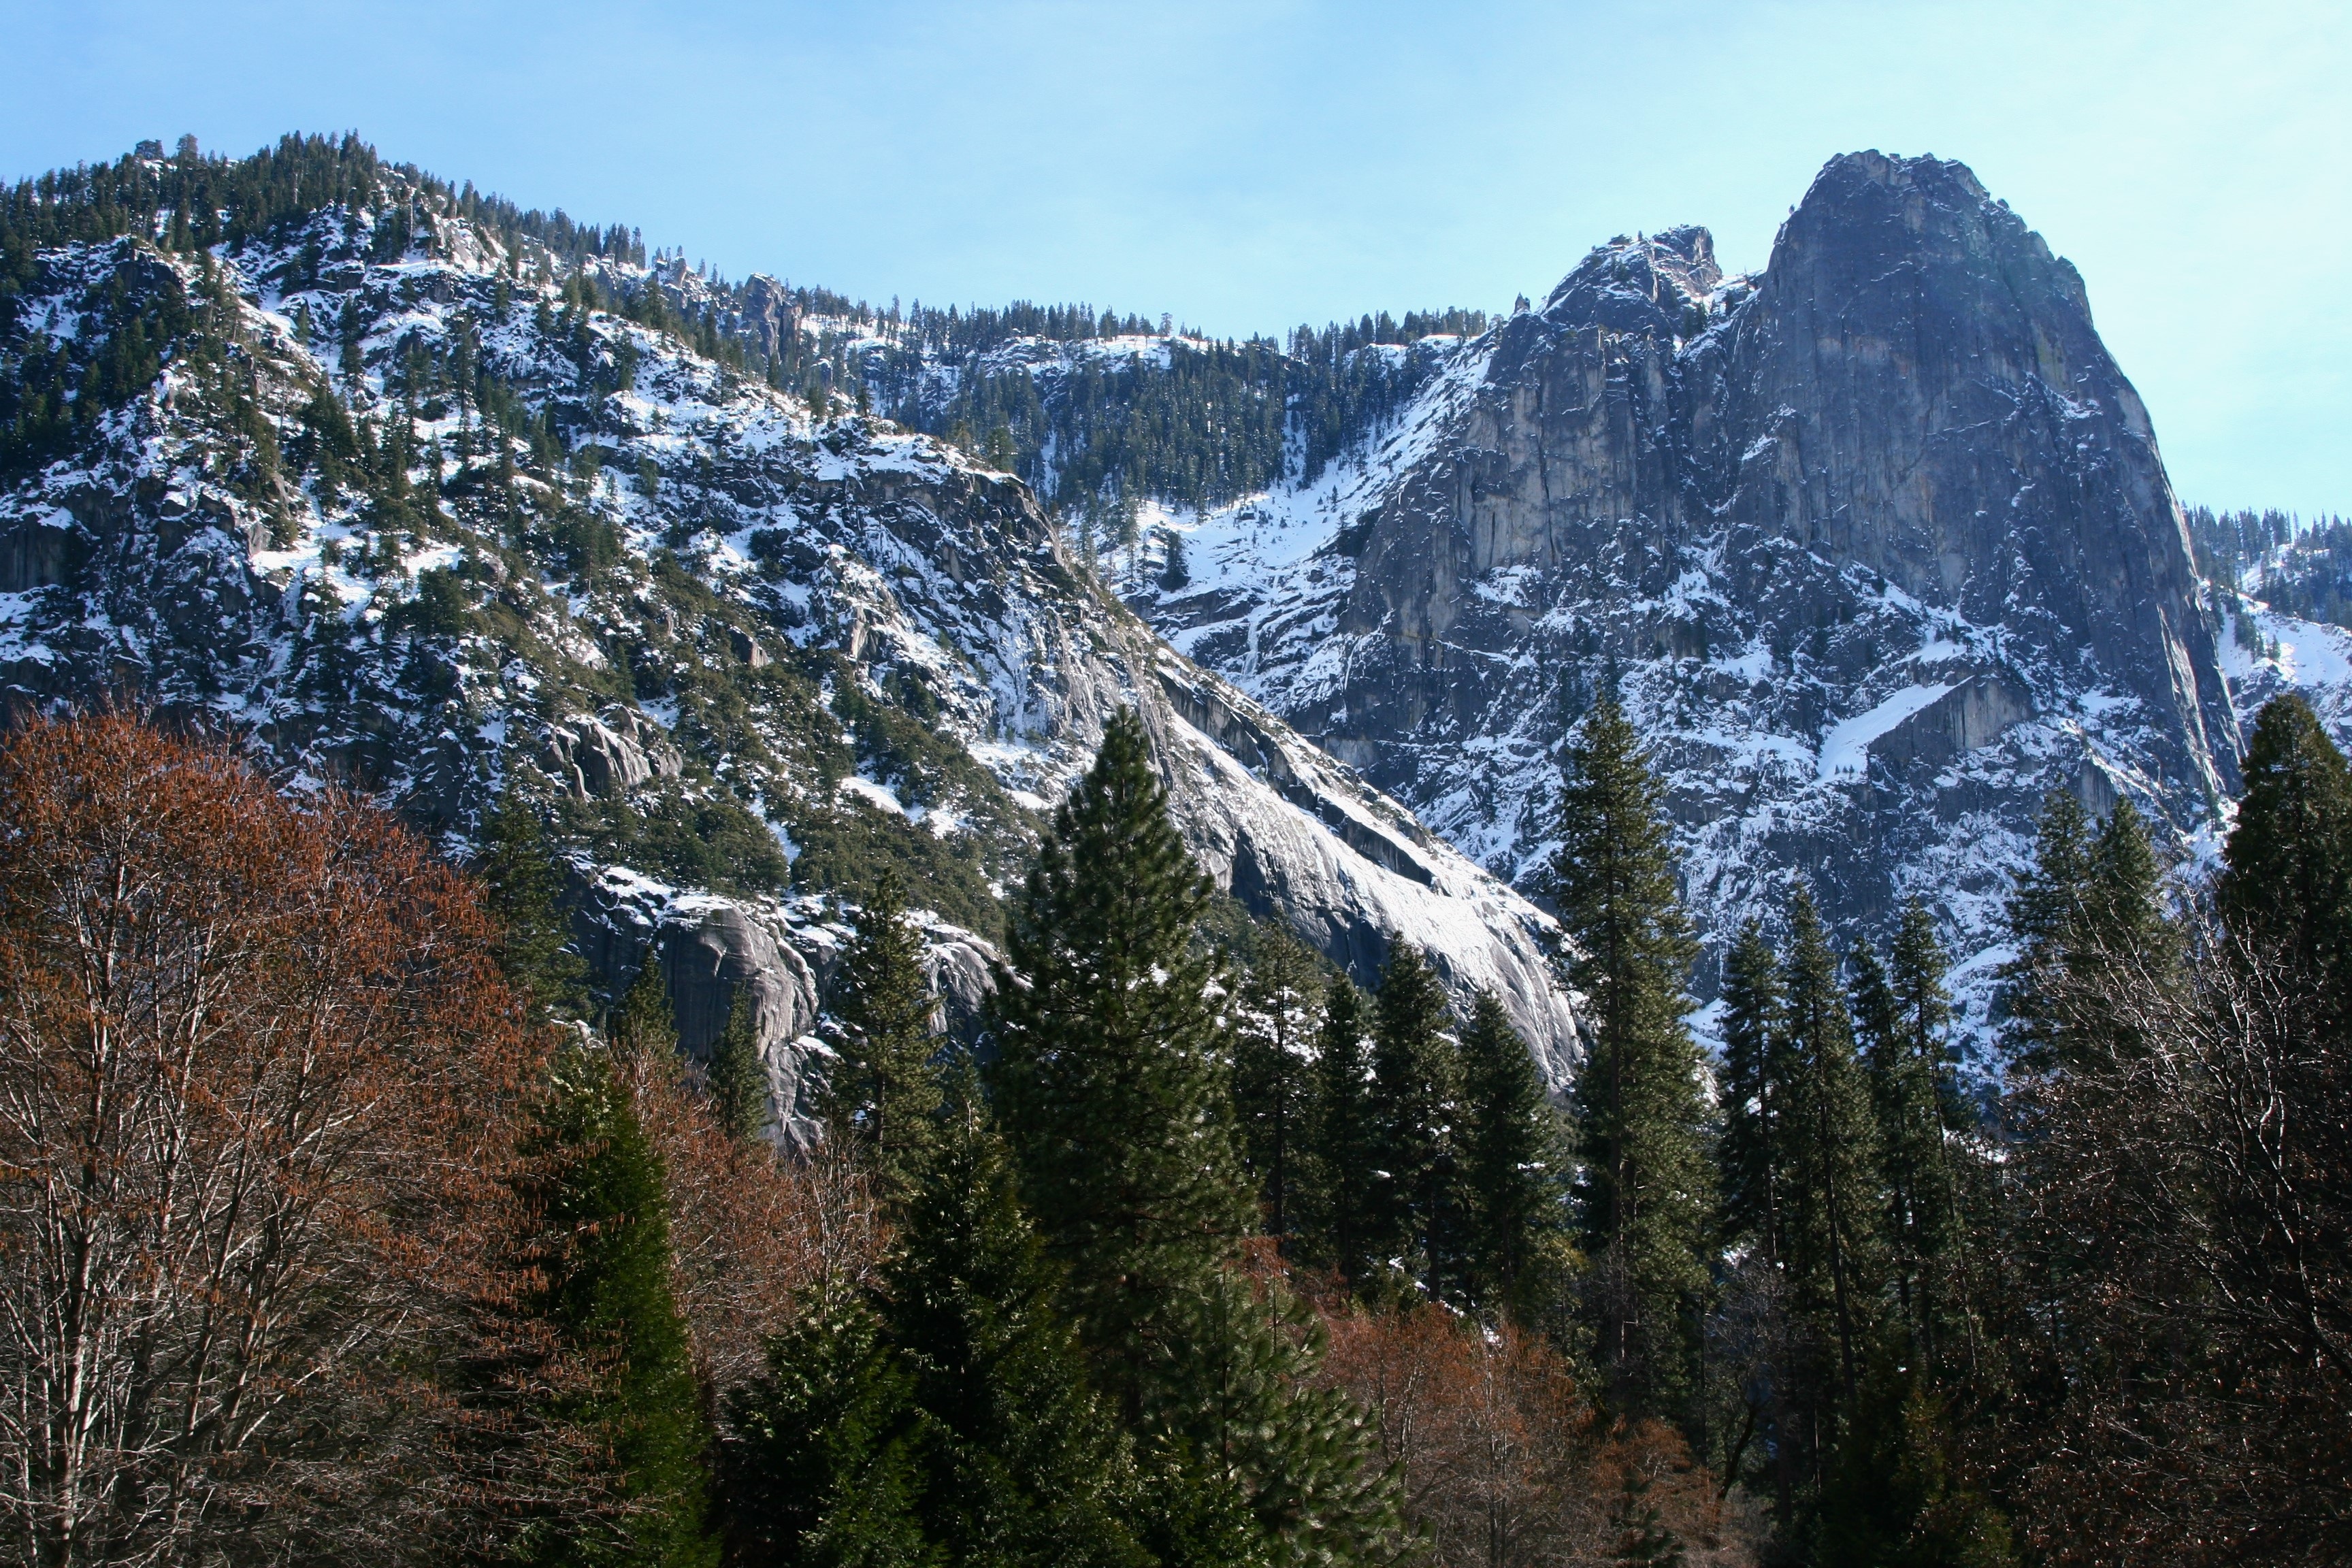
landscape, tree, nature, forest, wilderness, mountain, snow, sky, hiking, trail, white, adventure, backpack, view, river, valley, mountain range, stone, vacation, travel, yosemite, spring, green, scenic, natural, park, united states of america, landmark, gray, blue, tourism, national park, season, ridge, summit, blue sky, outdoors, national, alps, landform, coverage, mountain pass, antomasako, geographical feature, mountainous landforms, geological phenomenon, state of california